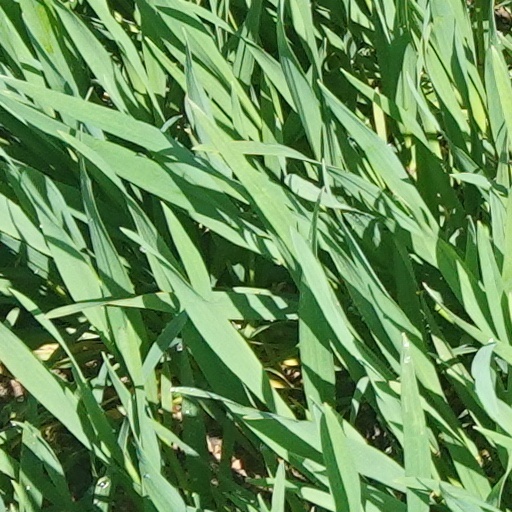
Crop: wheat